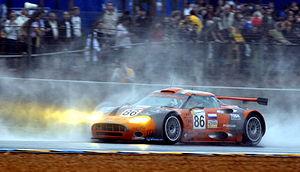
La Spyker C8 Spyder GT2-R est une voiture de course du constructeur Spyker Cars homologuée pour courir dans la catégorie GT2 de l'Automobile Club de l'Ouest et de la Fédération internationale de l'automobile.